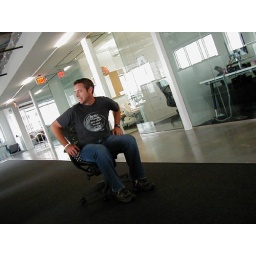
Gordon office chair races by himself